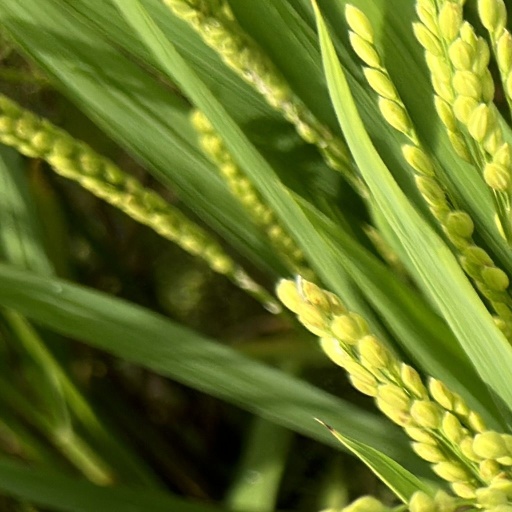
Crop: rice